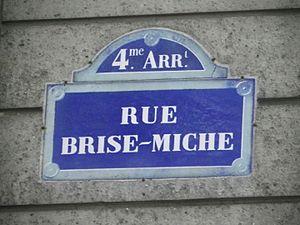
Plaque rue Brise-Miche à Paris
La rue Brisemiche ou rue Brise-Miche est une voie, ancienne, située dans le 4ᵉ arrondissement de Paris, en France, dans le quartier administratif Saint-Merri. Elle fait partie du Marais.